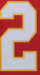
Number: 2